Wujal Wujal

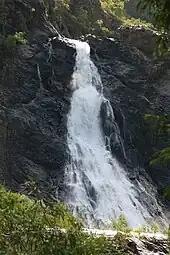
Wujal-Wujal Falls are seen here at a time of relatively low water

The waterfalls are very sacred to the community. For these sensitive cultural reasons, the general public only have access to one waterfall which is clearly indicated. Other waterfalls are reserved for the female members of the local community.